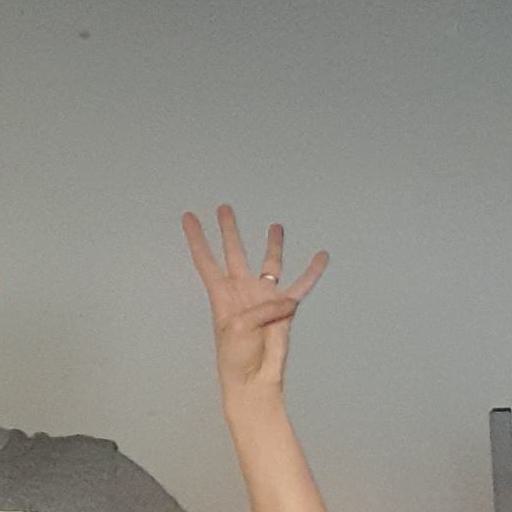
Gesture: four